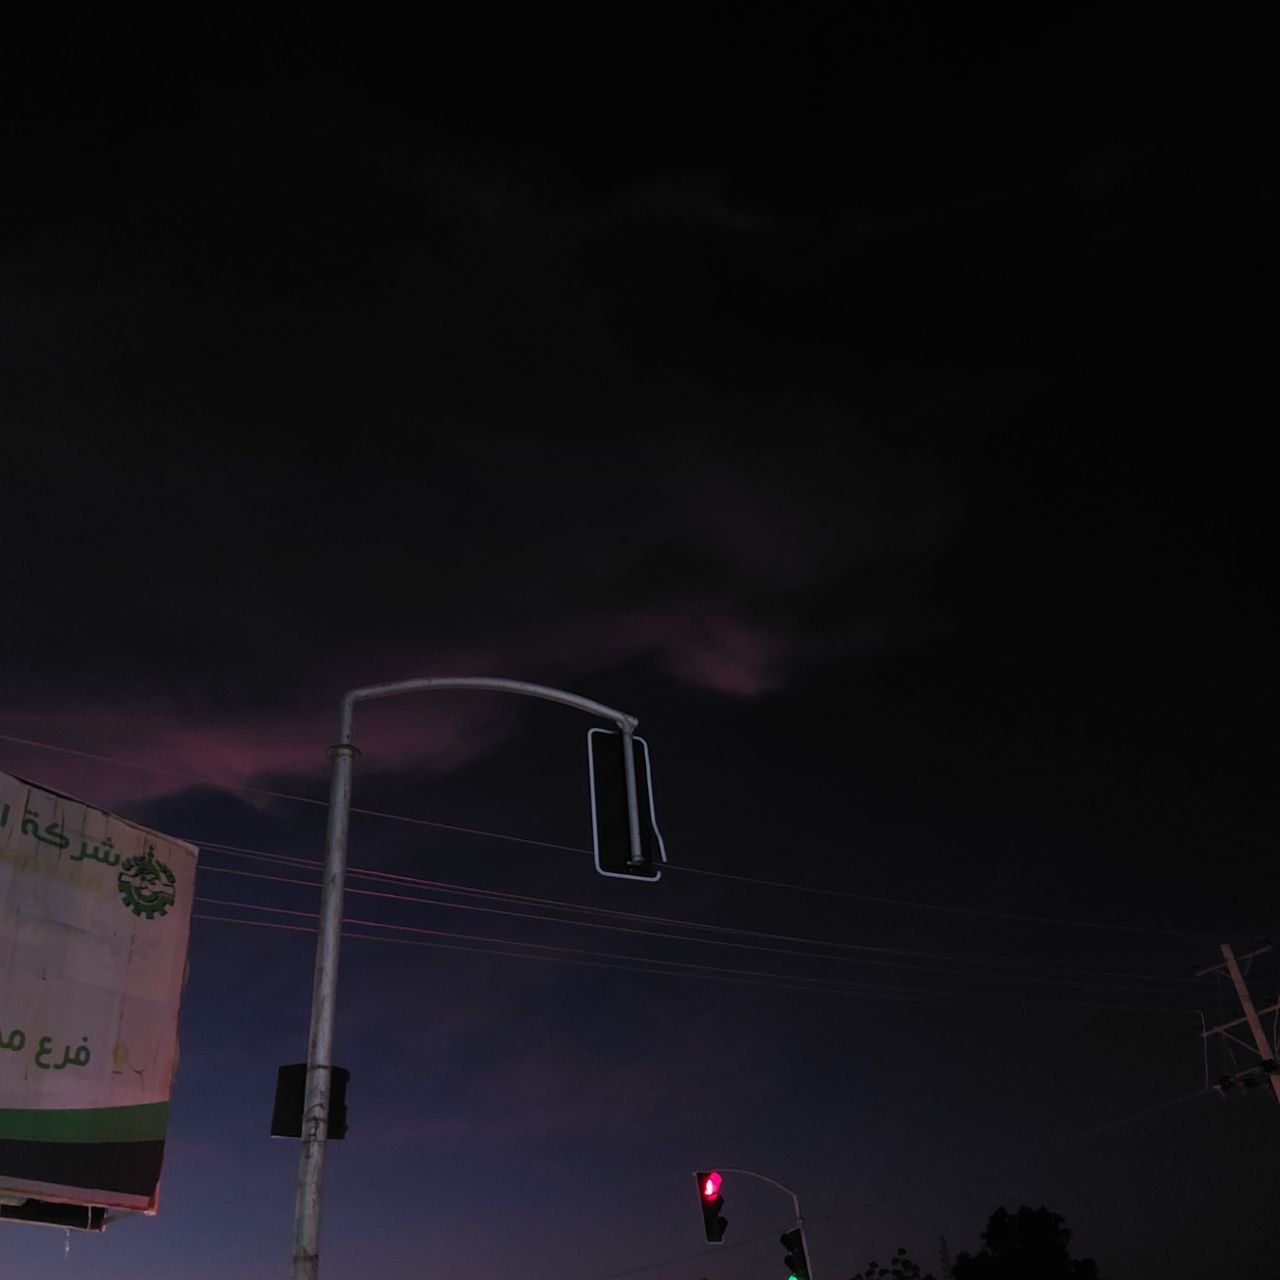
الوصف بالفصحى: لقطة ليلية للطريق تظهر فيها أعمدة الإنارة وإشارة مرور ولافتة مكتوب عليها "شركة"
الوصف بالعامية السودانية: شارع بالليل والدنيا ضلام، بس باينة الإشارة وجزء من يافطة مكتوب فيها شركة
التصنيف: Public Spaces & Infrastructure